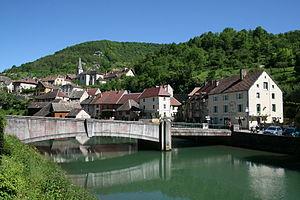
Lods (Doubs - France), le pont sur la Loue et le village.
Liste des ponts sur la Loue et sur ses principaux affluents, tous situés entièrement dans le département du Doubs, triés de l'amont vers l'aval, avec photo, nom, commune rive gauche, commune rive droite, longueur, type de pont.